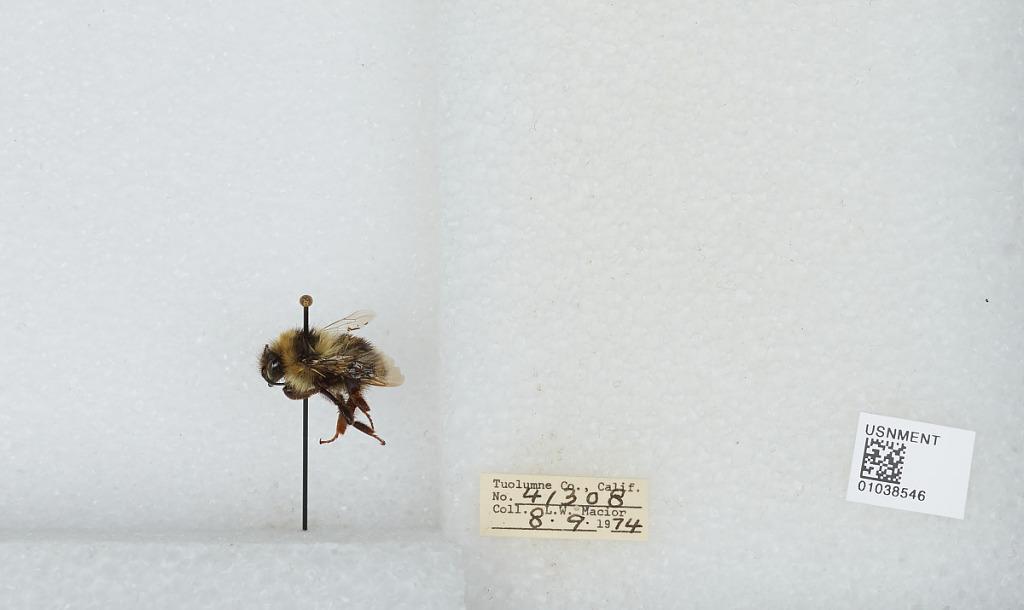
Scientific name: Bombus (Cullumanobombus) rufocinctus Cresson
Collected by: L. Macior
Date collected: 1974-8-9
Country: United States
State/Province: California
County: Tuolumne
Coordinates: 38.02, -119.93